Nova Air

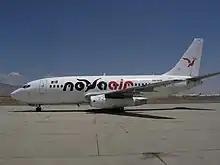
A Nova Air Boeing 737-200 stored at Mojave Airport

Nova Air was an airline based in Mexico City, Mexico. It operated passenger charter services to the Caribbean, Central America and South America out of Mexico City International Airport.